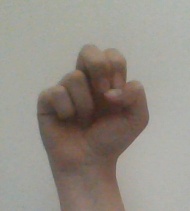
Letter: gaaf